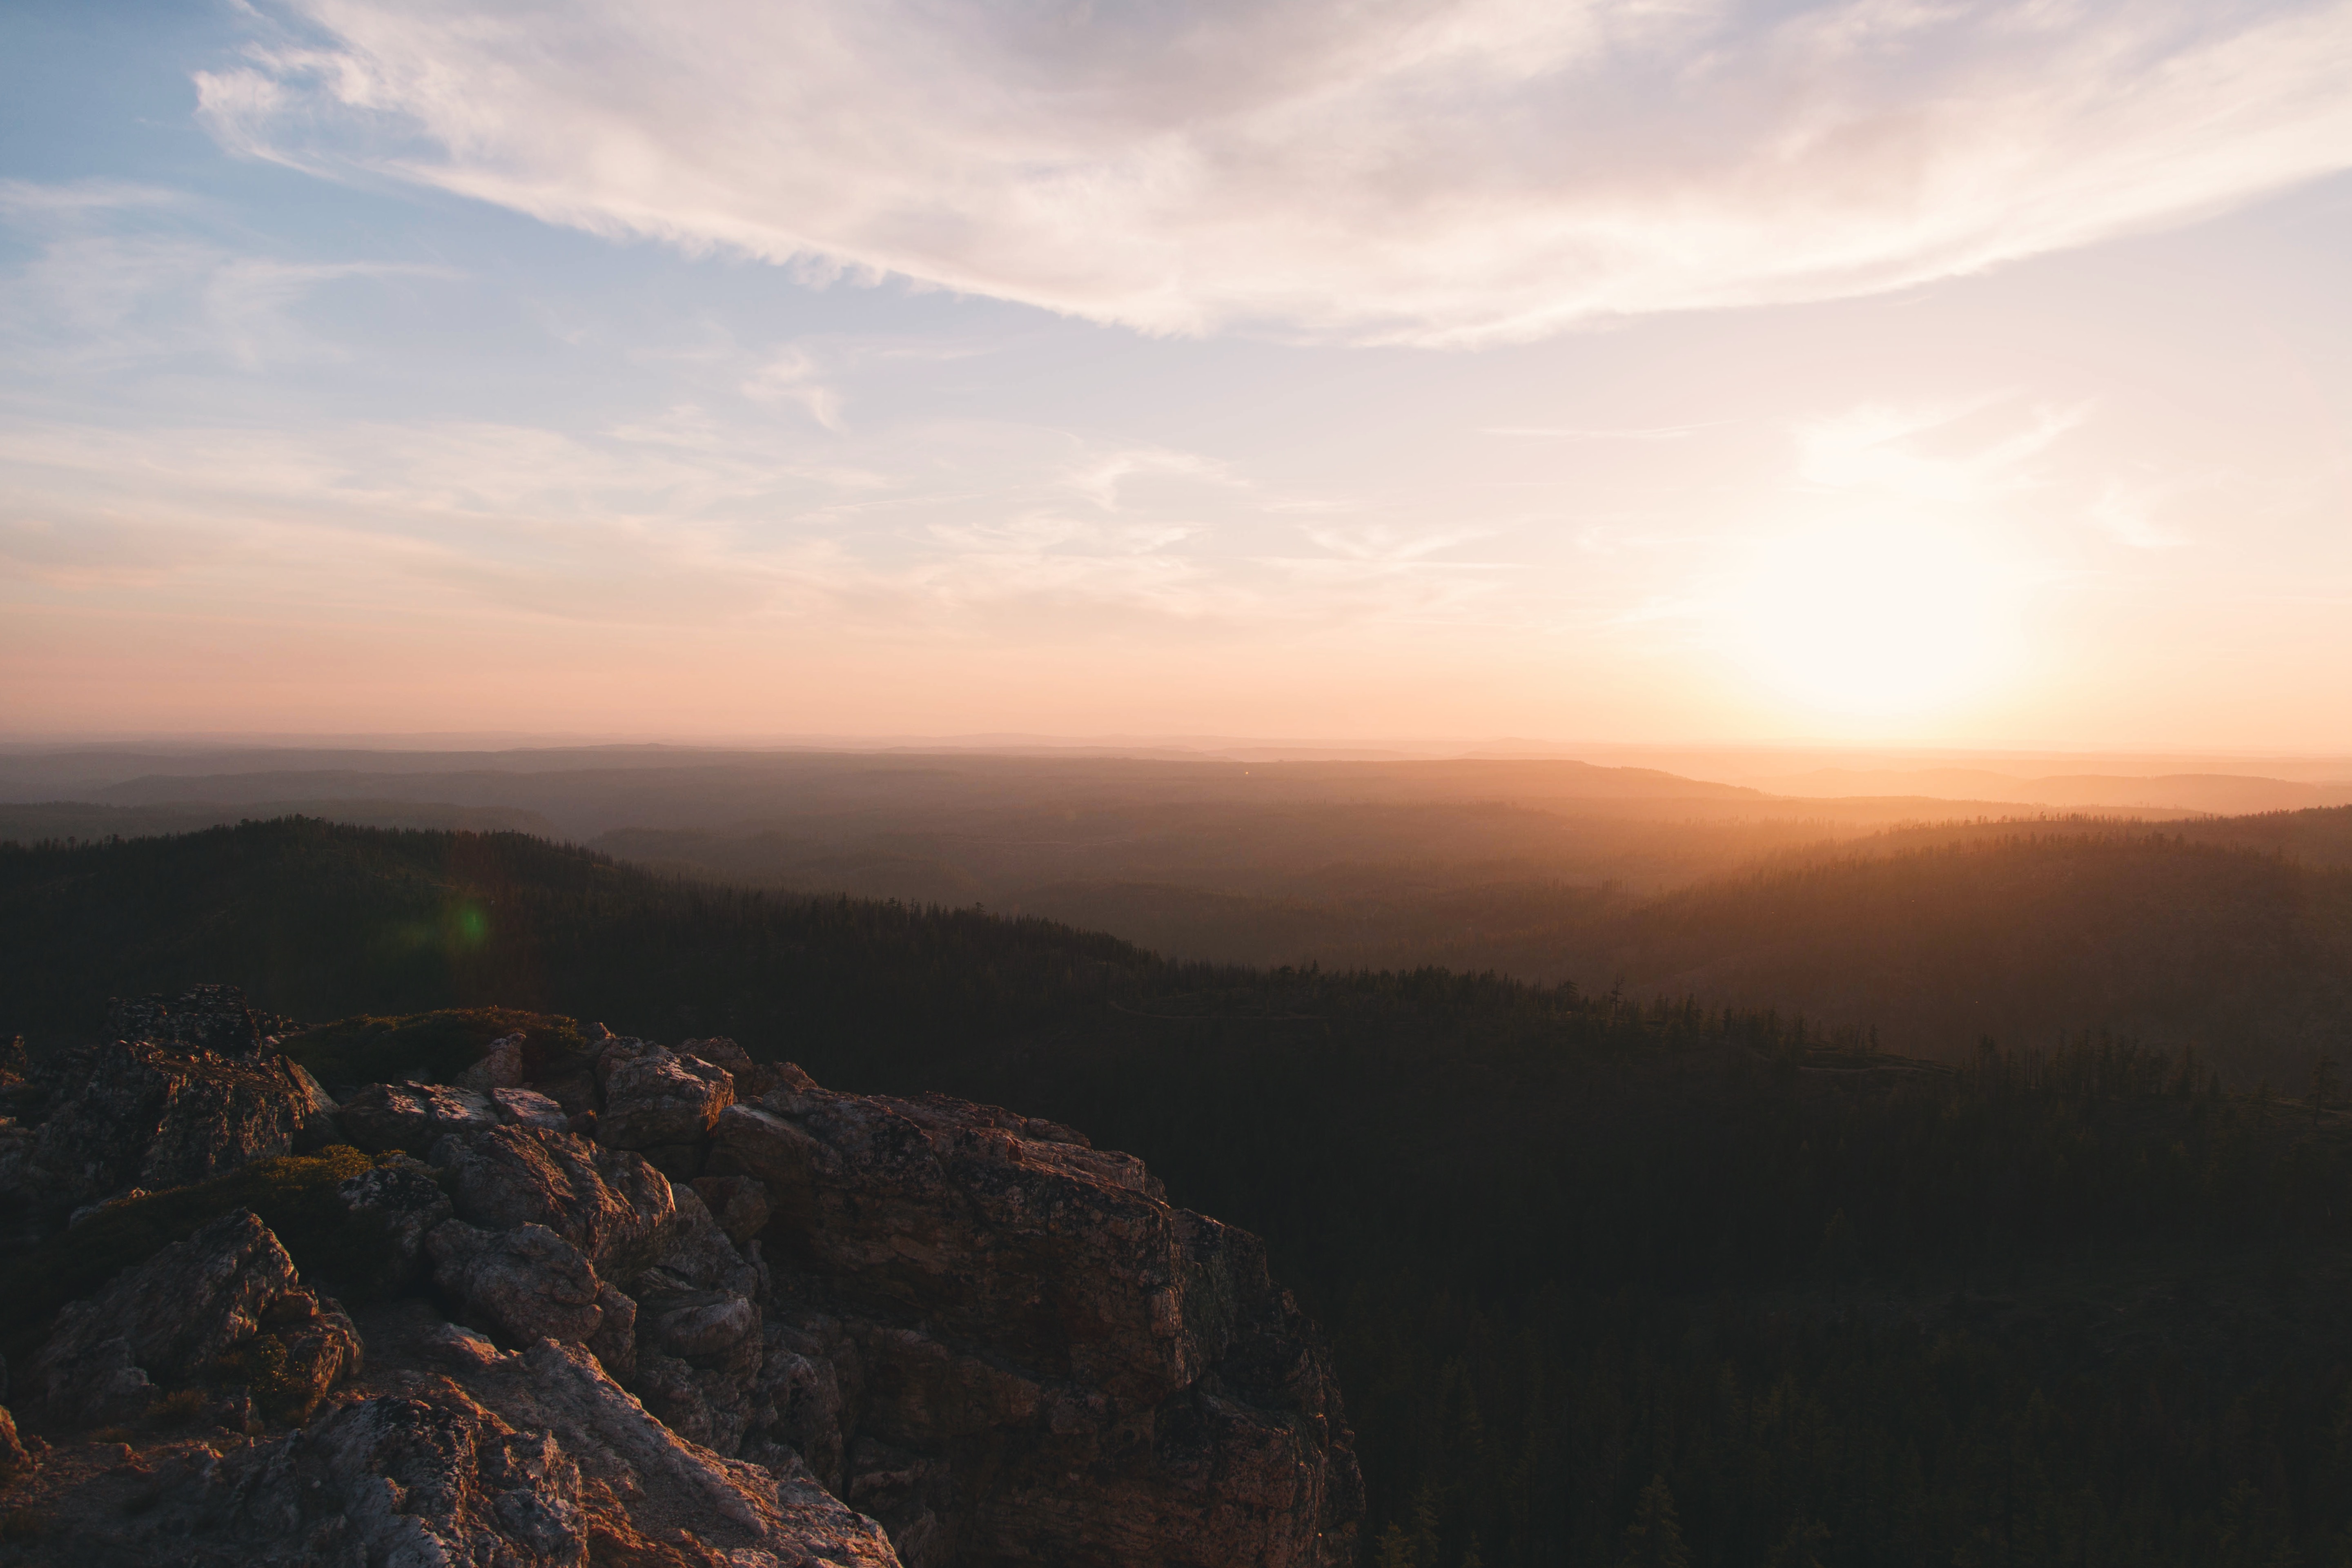
landscape, sea, nature, horizon, mountain, cloud, sky, sun, sunrise, sunset, sunlight, morning, hill, dawn, mountain range, dusk, evening, plateau, atmospheric phenomenon, mountainous landforms